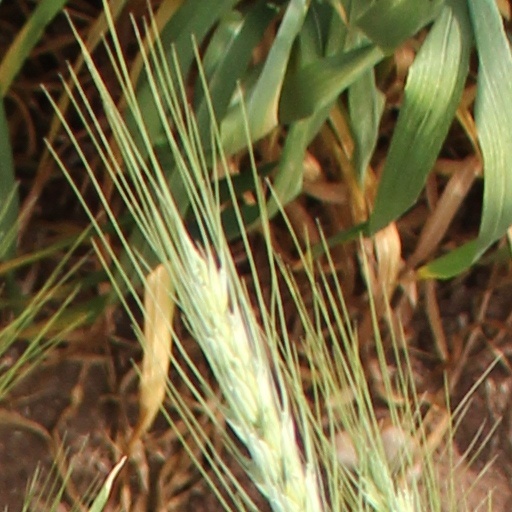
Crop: wheat